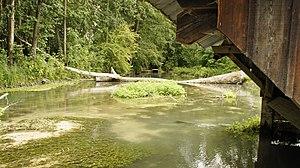
la Py à Saint-Martin-l'Heureux.
La Py est une rivière française de Champagne, affluent en rive droite de la Suippe, donc sous-affluent de la Seine par l'Aisne et l'Oise, et qui coule dans le département de la Marne.